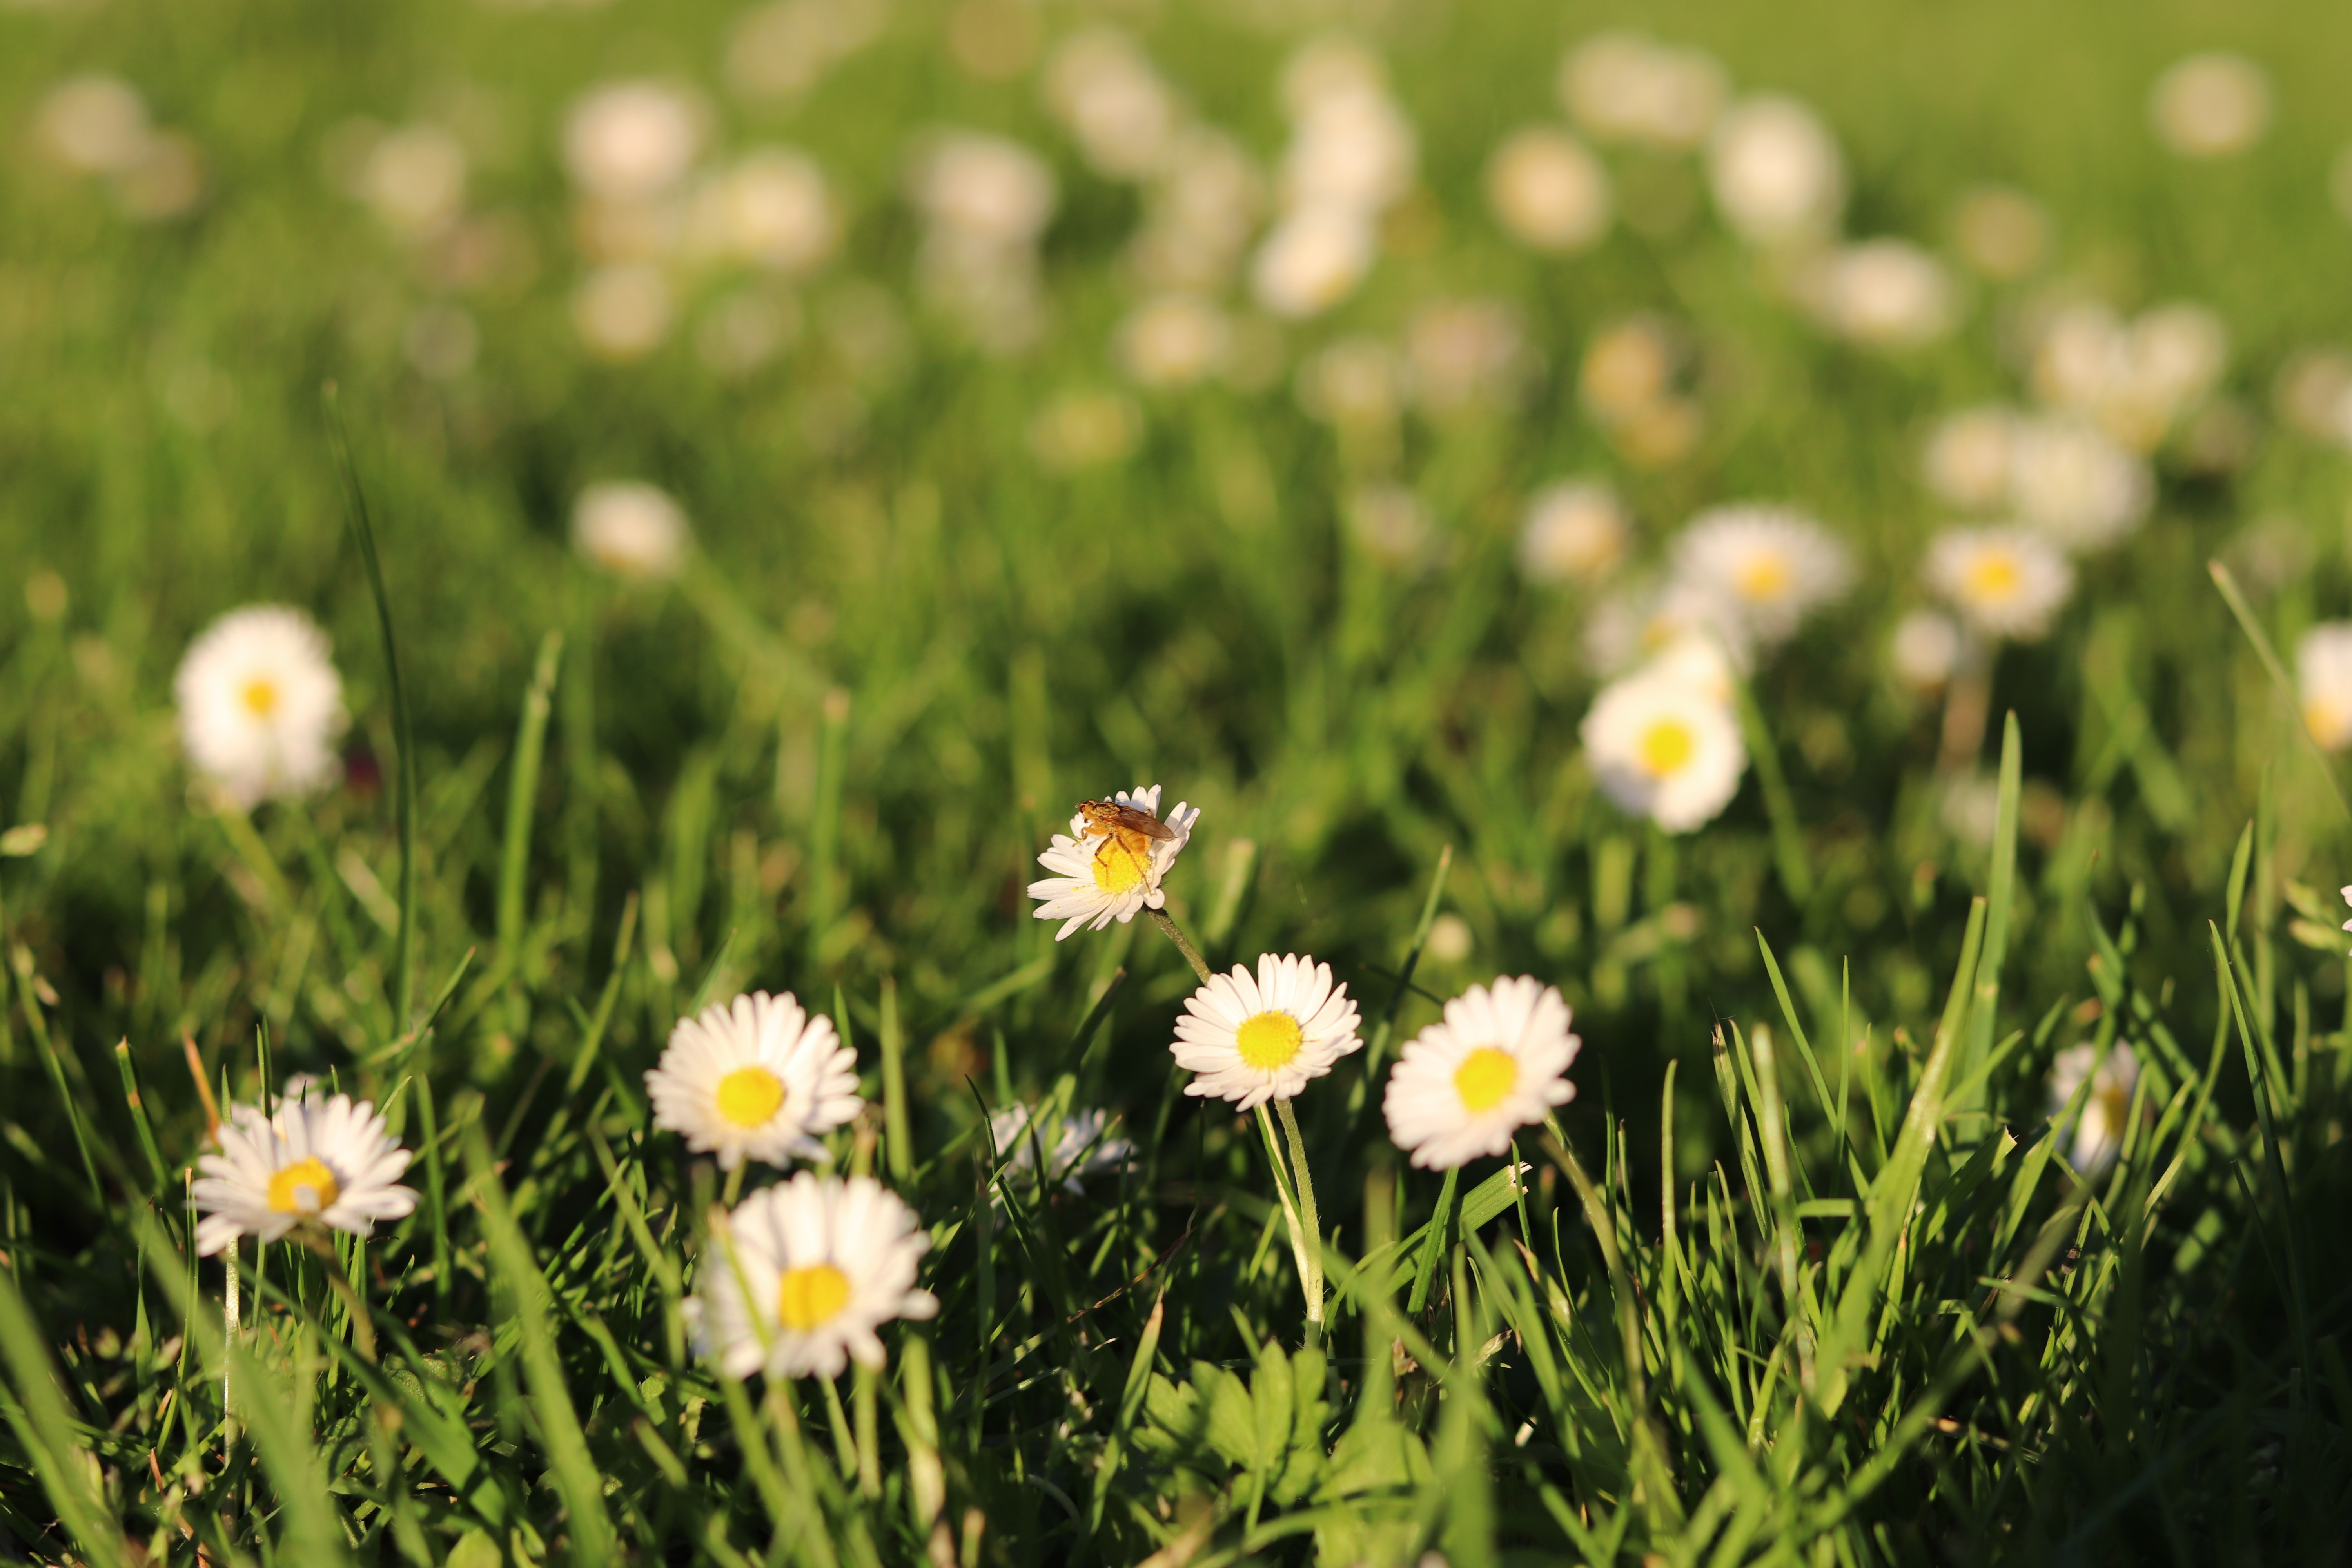
flower, flowering plant, daisy, grass, green, plant, natural environment, spring, meadow, yellow, grass family, petal, wildflower, chamaemelum nobile, daisy family, lawn, close up, marguerite daisy, oxeye daisy, mayweed, field, asterales, chamomile, annual plant, herbaceous plant, perennial plant, grassland, pollen